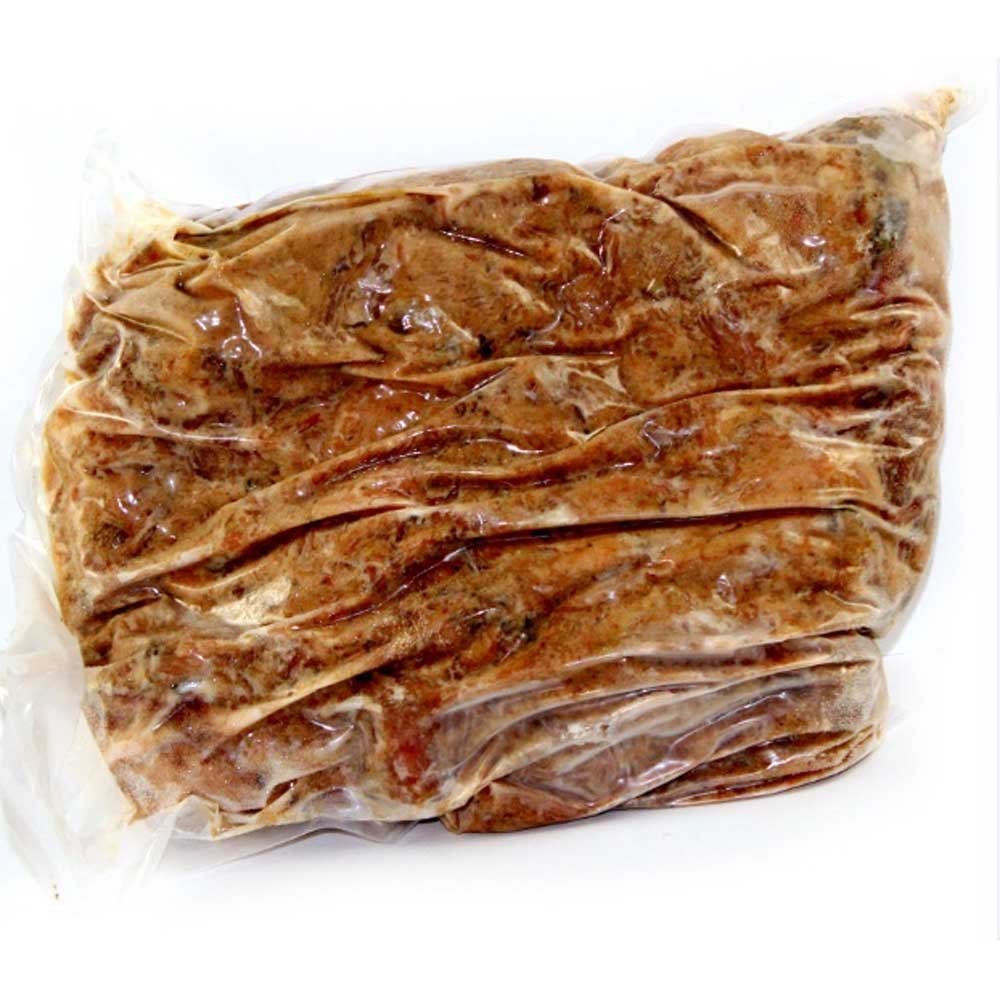
Item Name: Hicks Hickory Smoked Boneless Pulled Pork No Sauce, 5 Pound -- 2 per case.
Product Description: Hicks Hickory Smoked Boneless Pulled Pork No Sauce, 5 Pound -- 2 per case. Dry rub seasoned premium pork butt, hickory smoked for ten to twelve hours then hand pulled to produce a succulent sandwich meat or topping. Country of Origin: United States
Value: 2.0
Unit: Count

Price: 179.63